Saint-Gervais-de-Vic

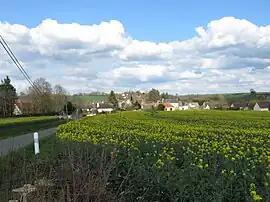
A general view of Saint-Gervais-de-Vic

Saint-Gervais-de-Vic is a commune in the Sarthe department in the region of Pays de la Loire in north-western France.